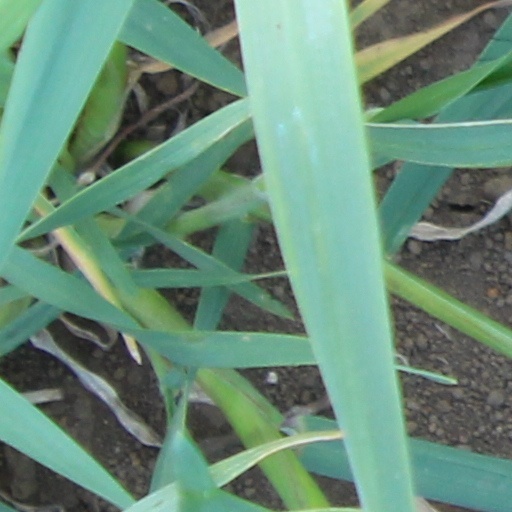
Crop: wheat